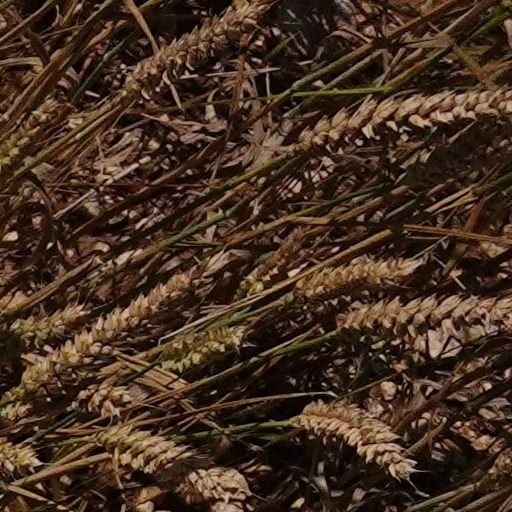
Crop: wheat